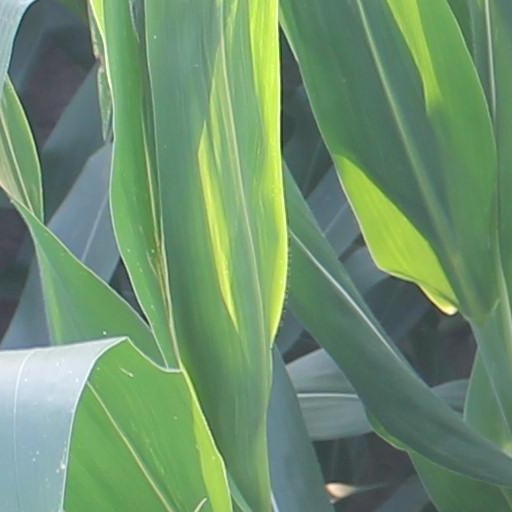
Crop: maize; corn